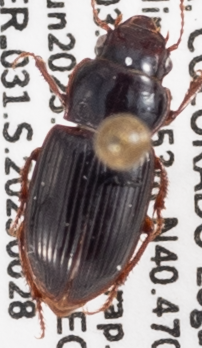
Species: Cratacanthus dubius
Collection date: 2023-06-28
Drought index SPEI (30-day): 1.098
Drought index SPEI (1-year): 0.862
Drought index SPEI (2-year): -1.13